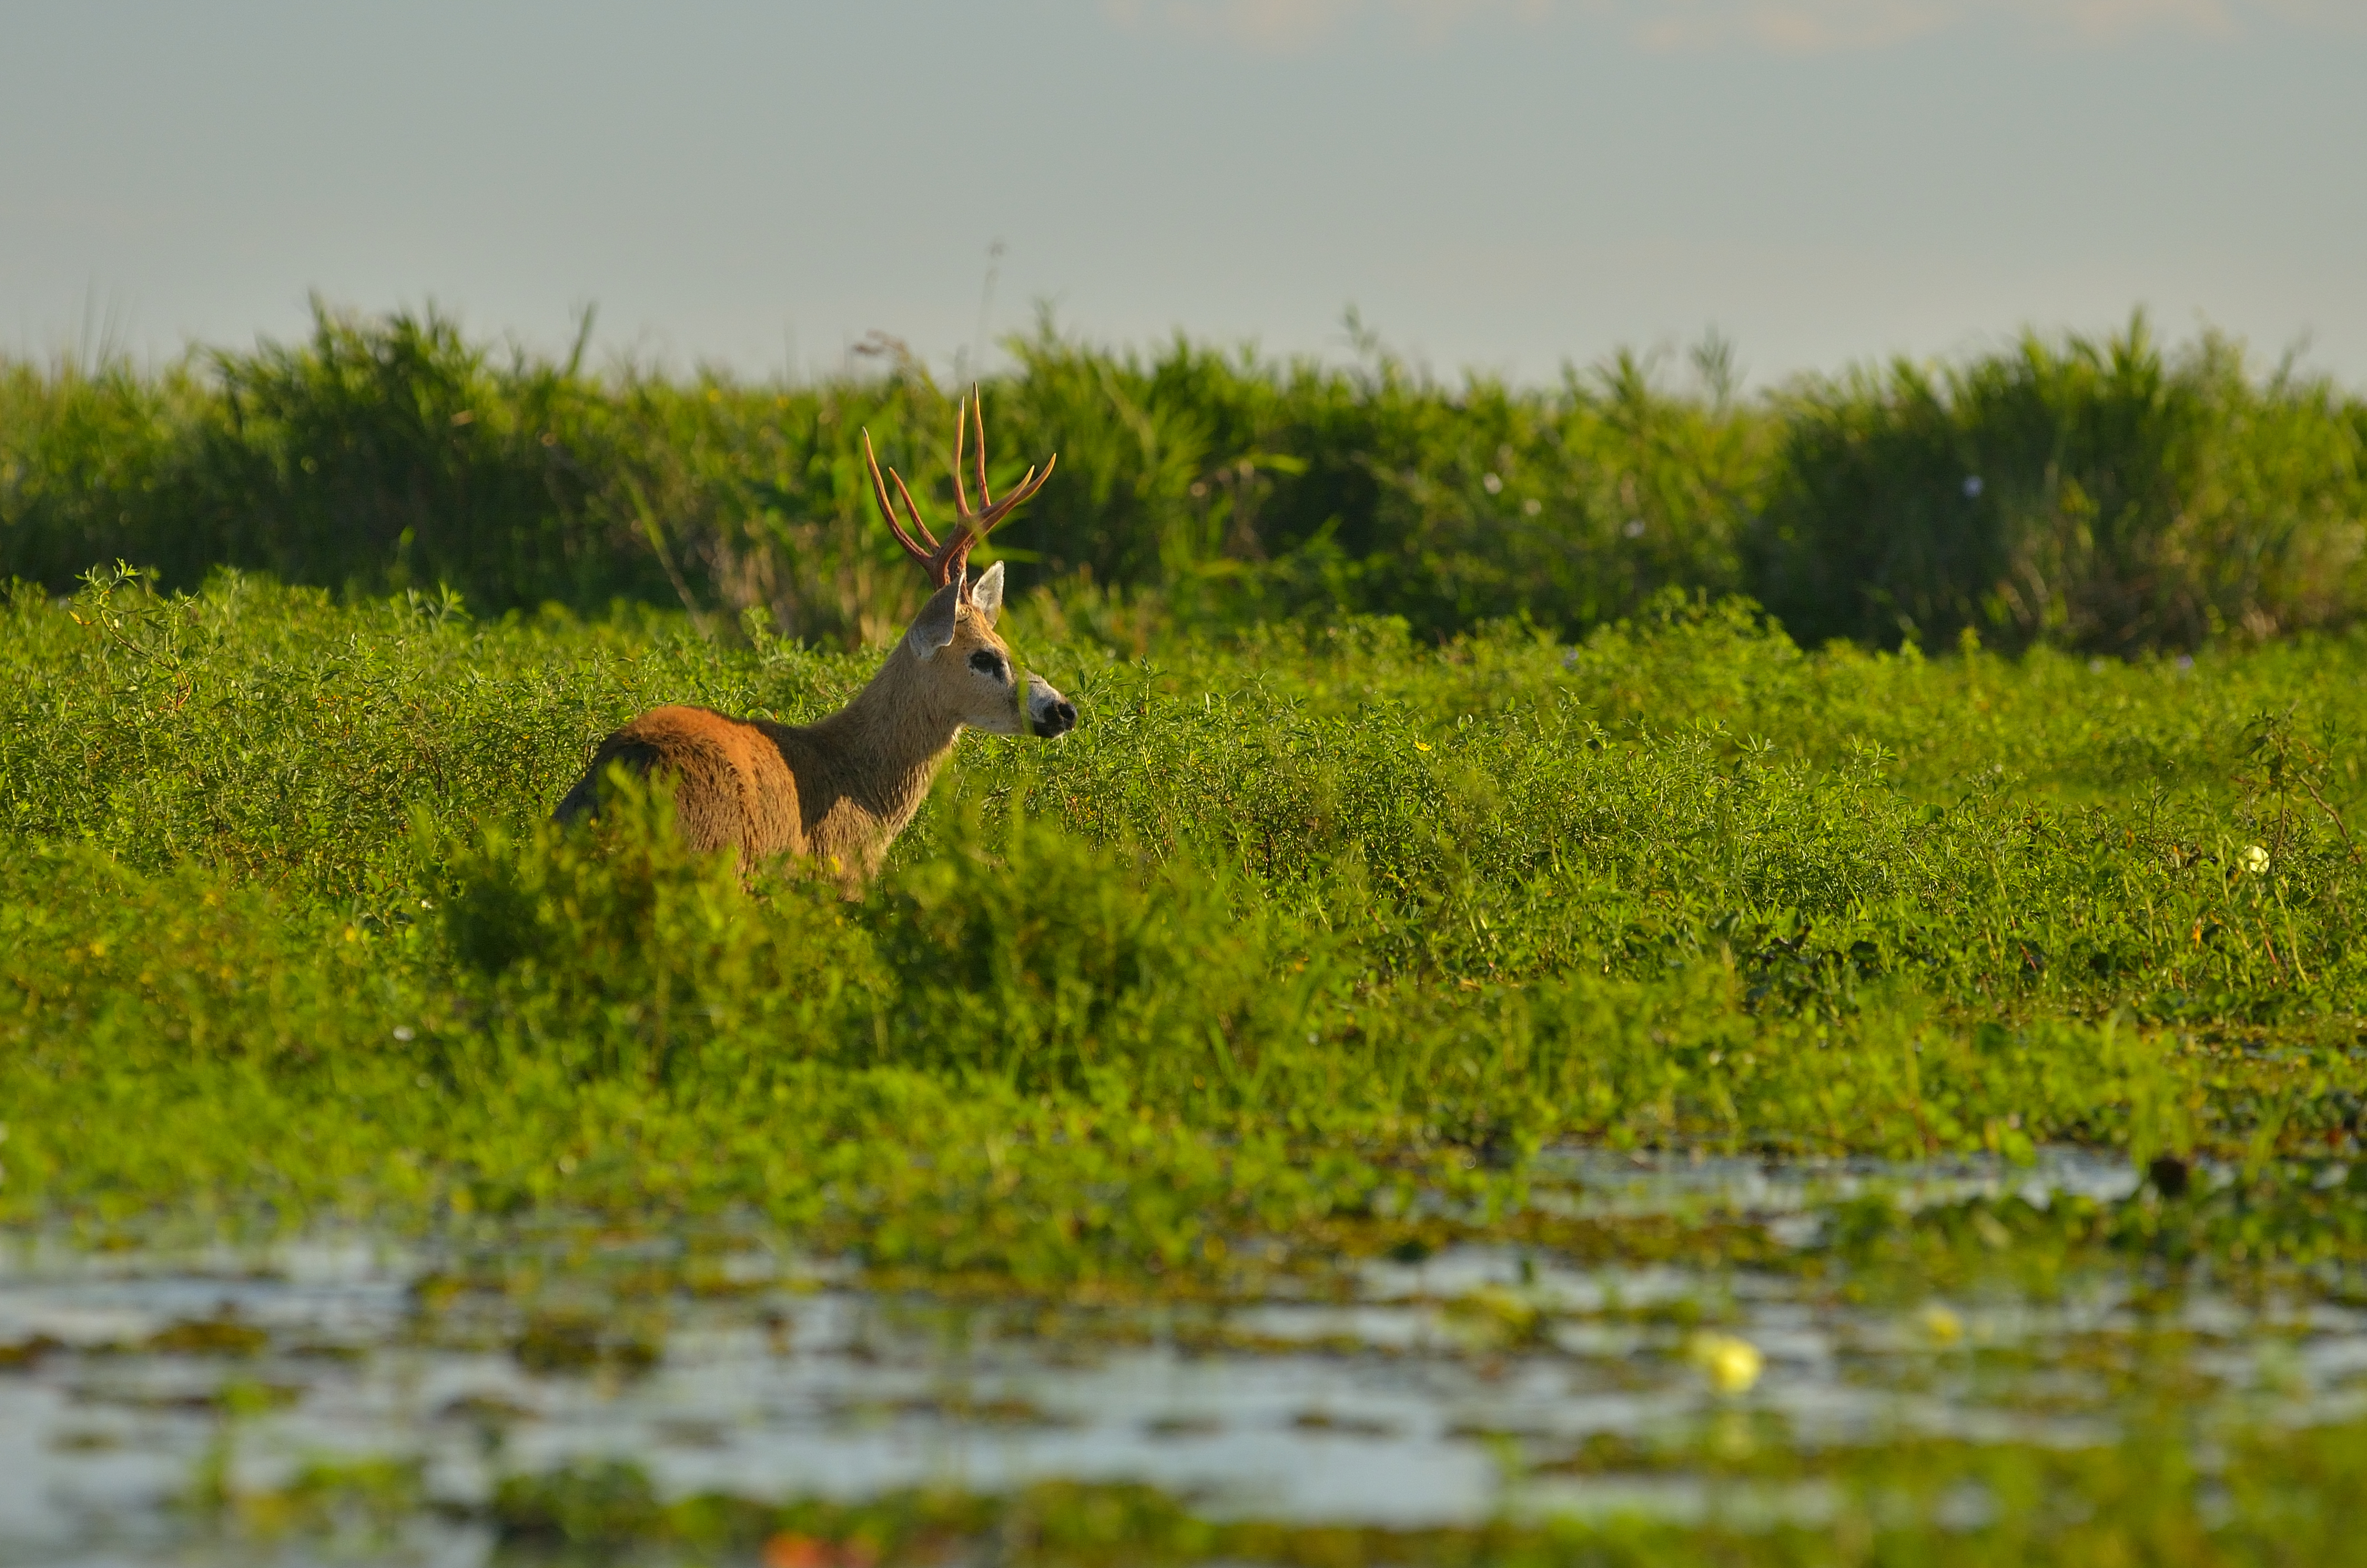
nature, grass, marsh, meadow, prairie, wildlife, wild, deer, grazing, mammal, fauna, free, grassland, wetland, naturaleza, esteros, fna, ibera, habitat, ecosystem, white tailed deer, natural environment